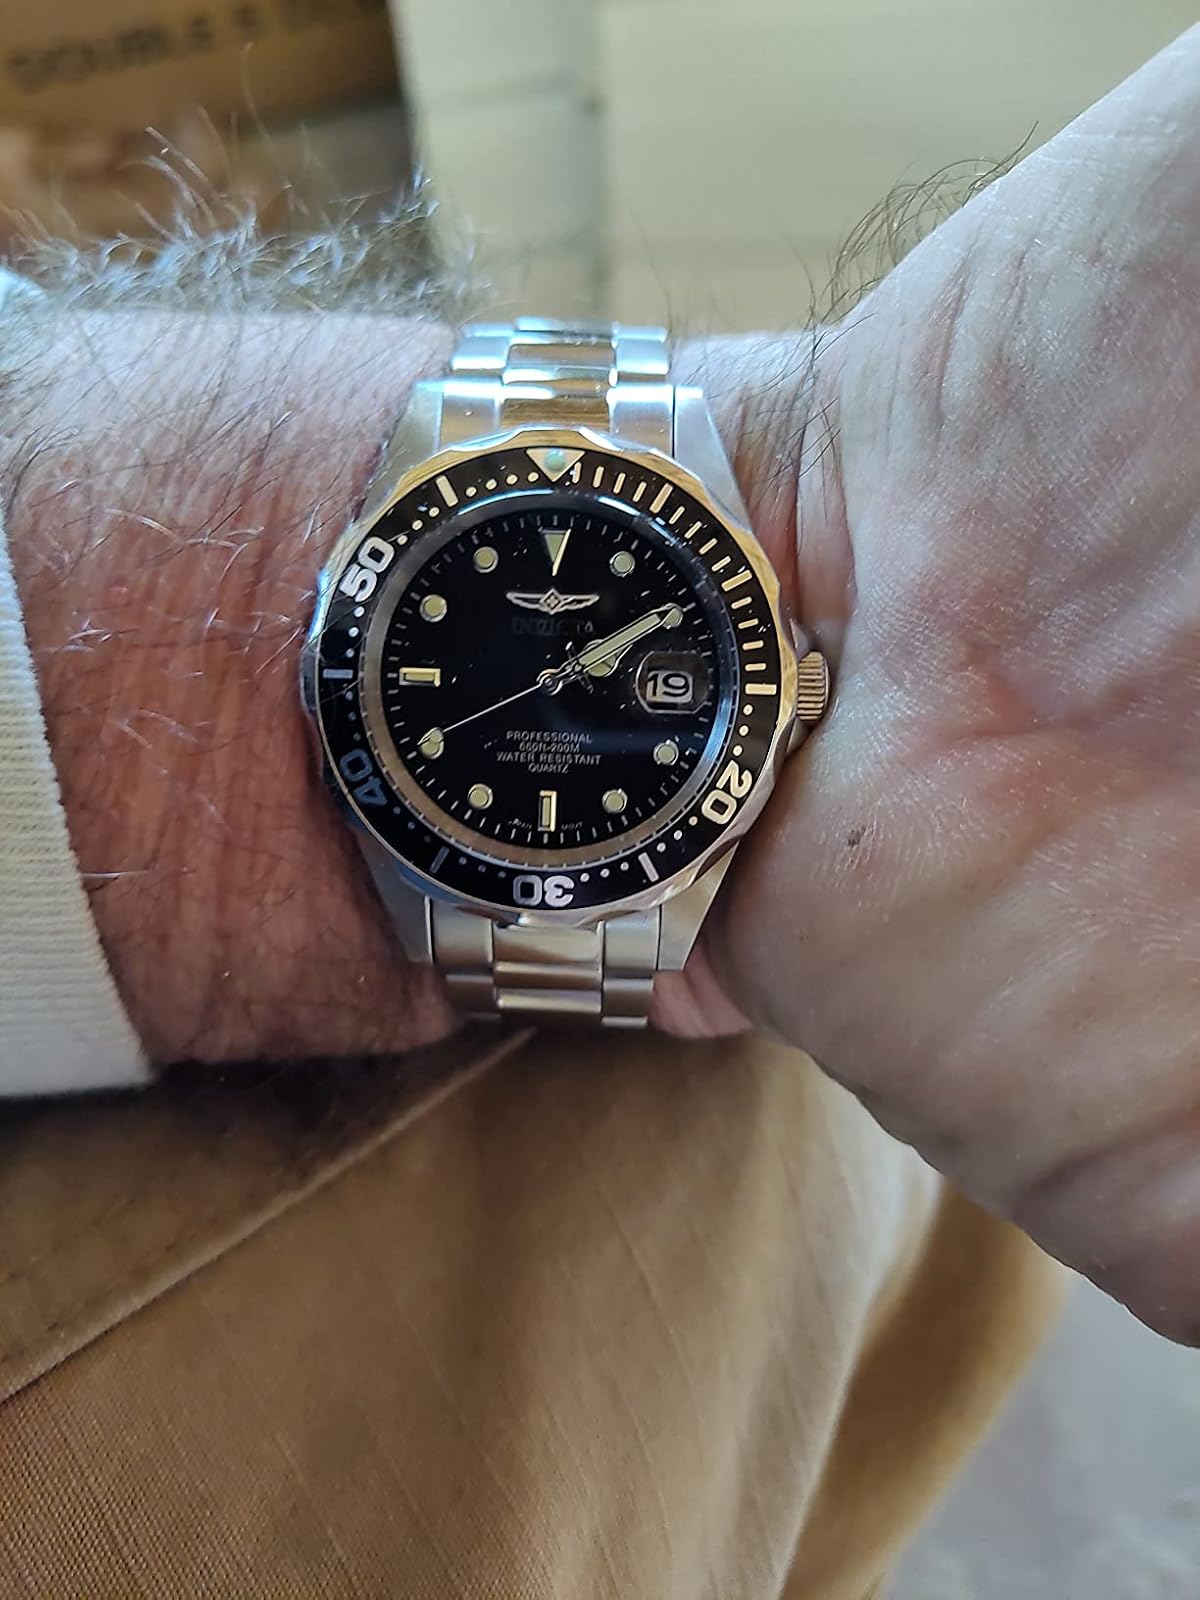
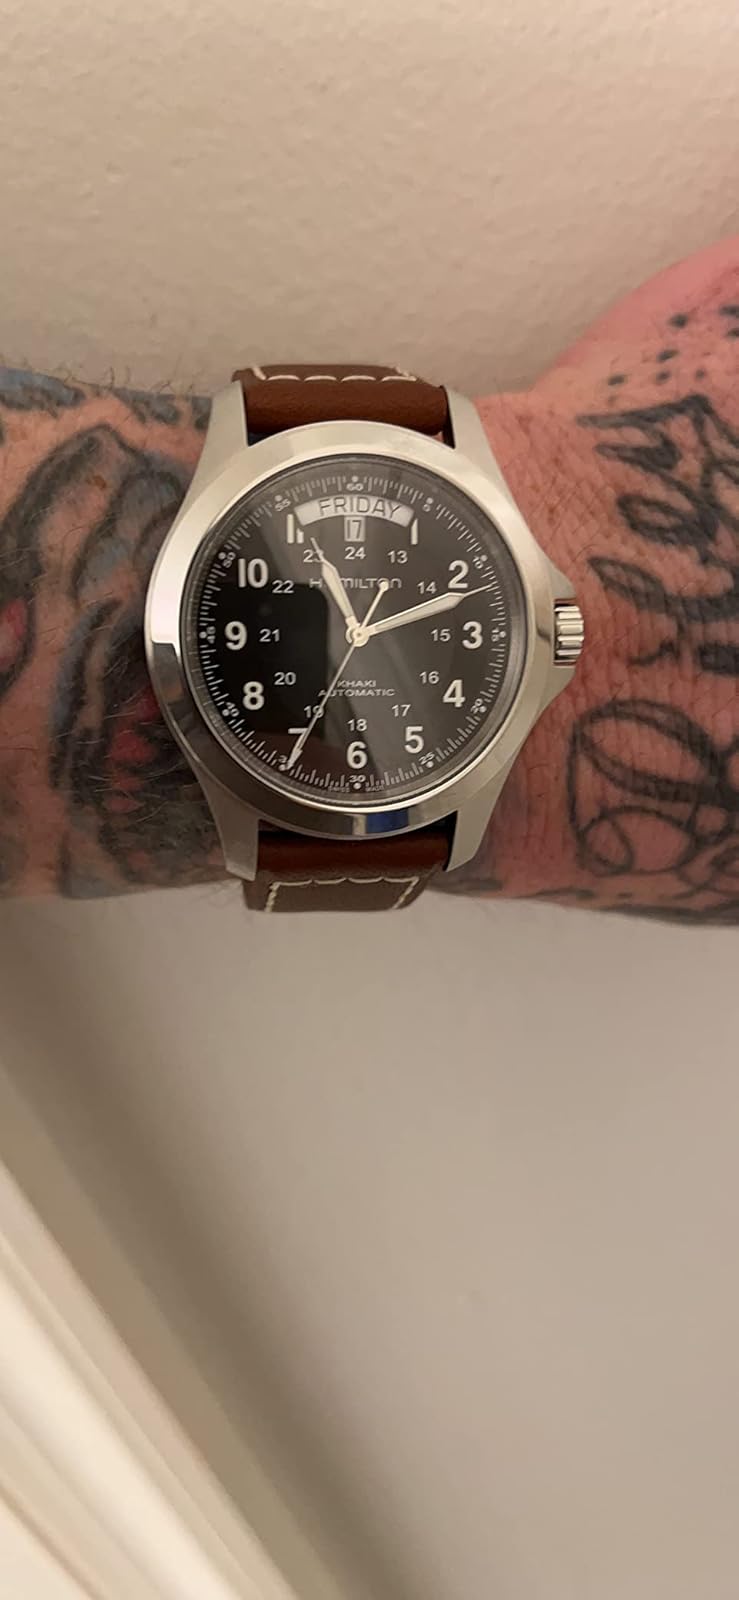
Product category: accessories_watch
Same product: no